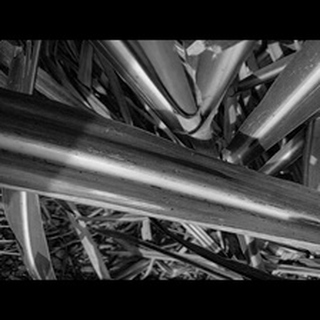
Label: sugarcane_rust